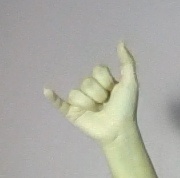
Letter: ya